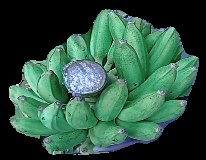
Variety: elakki-bale
Grade: grade1